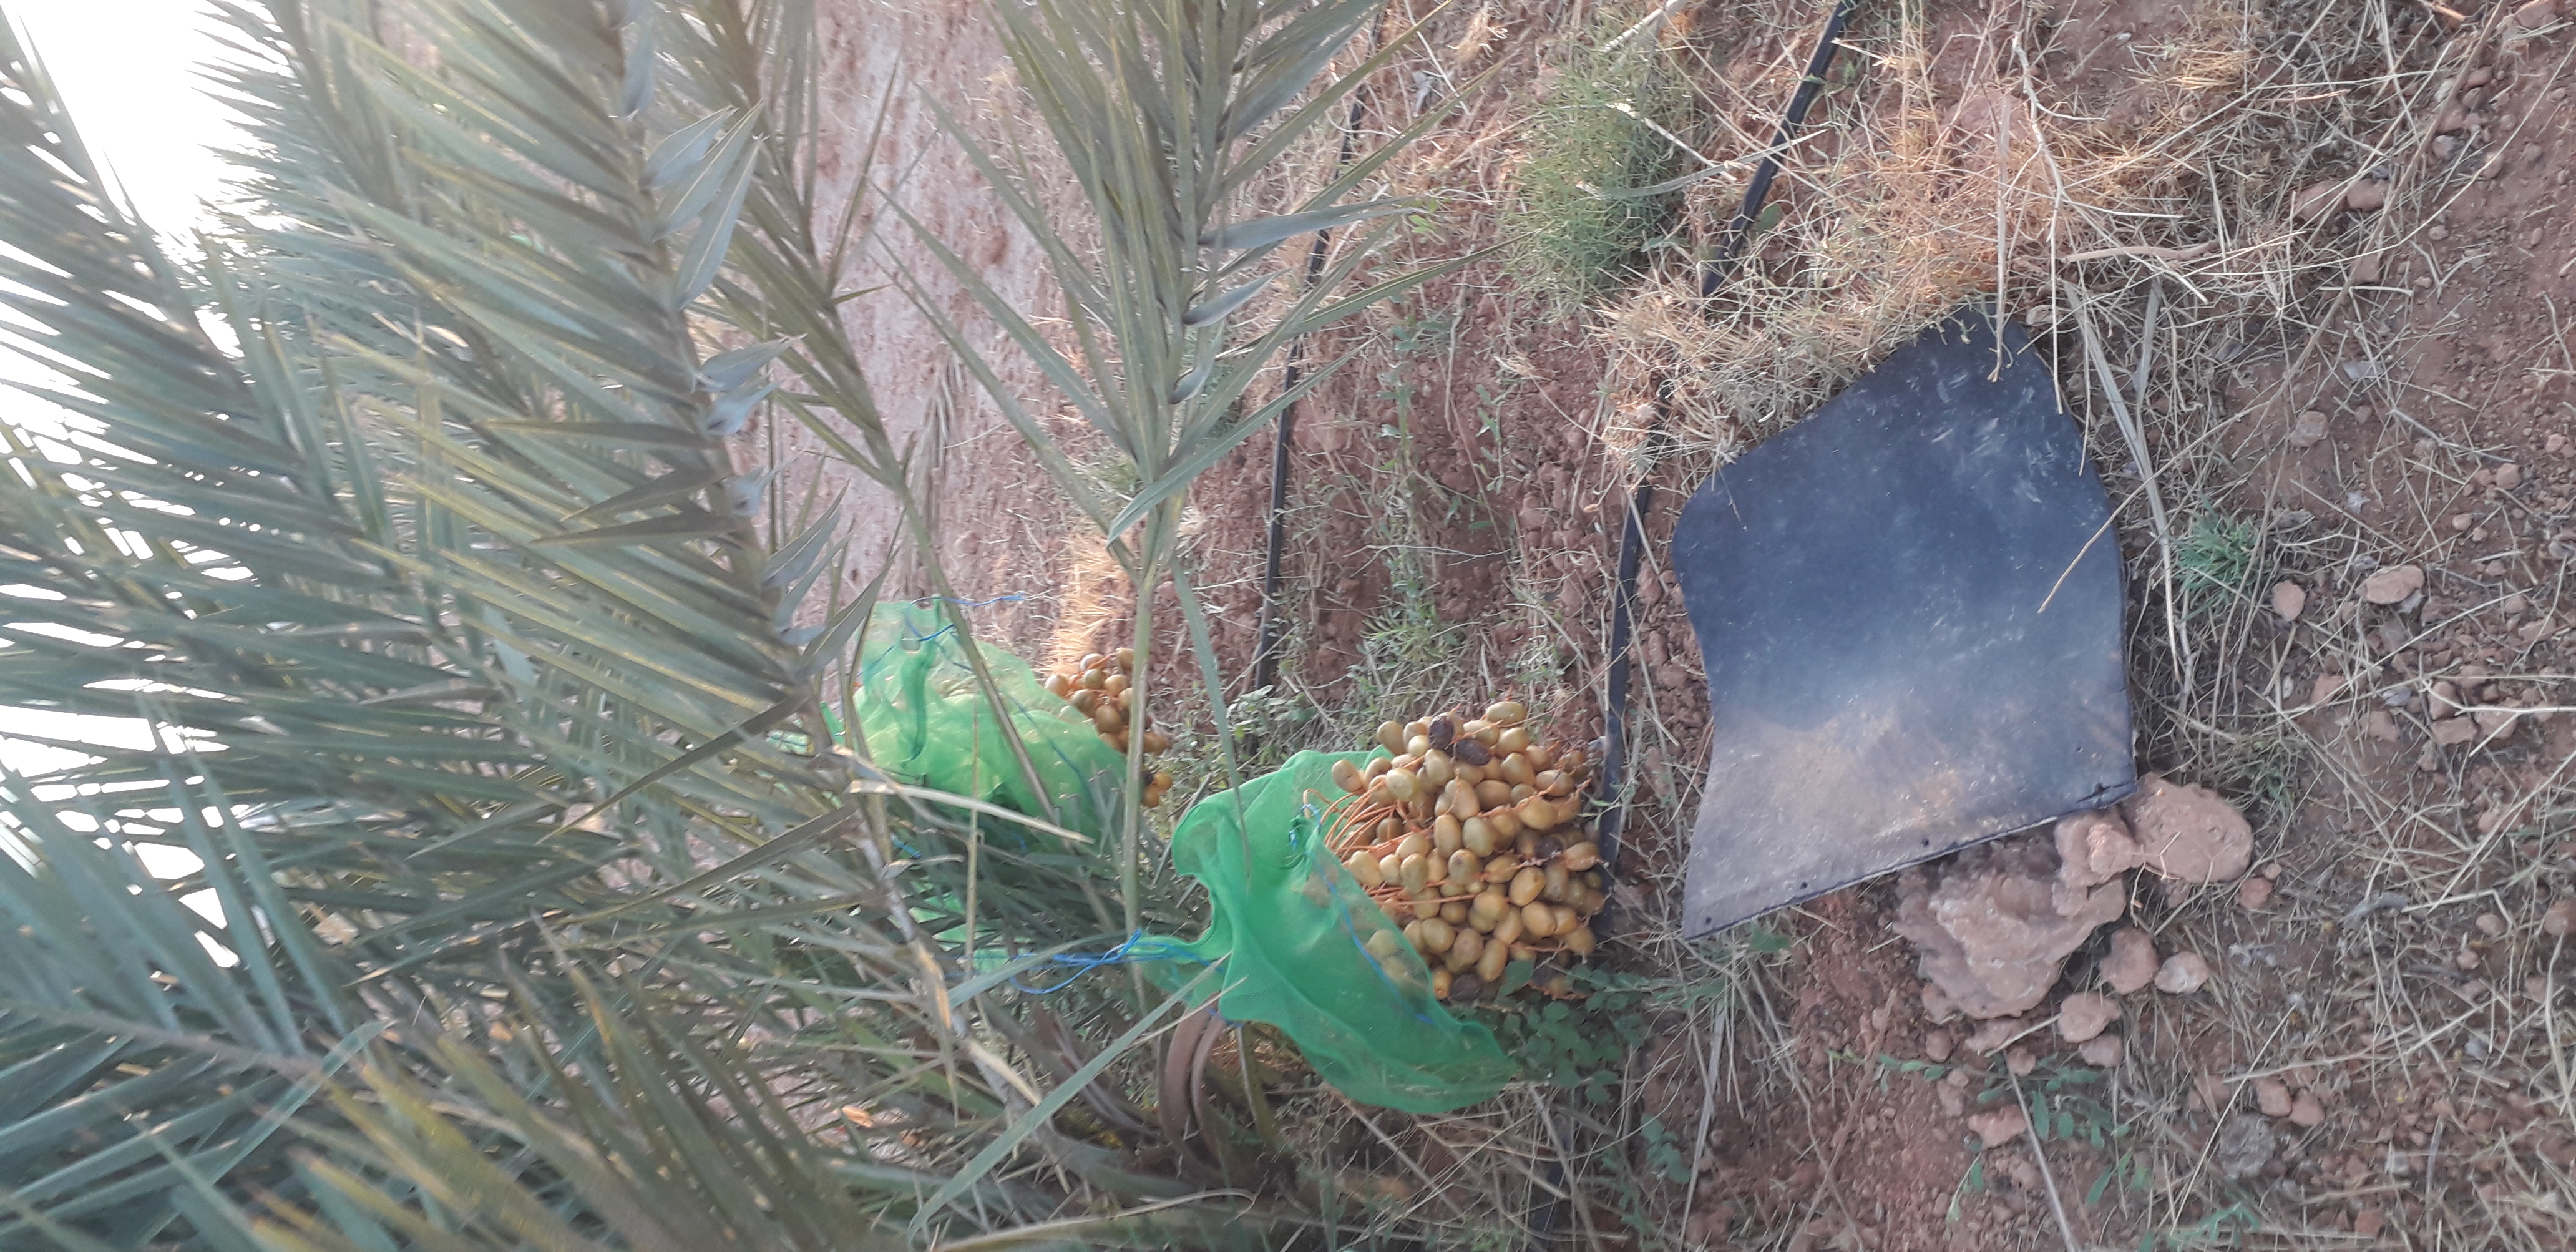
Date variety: Boufagous